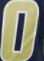
Number: 0